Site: brandenburg
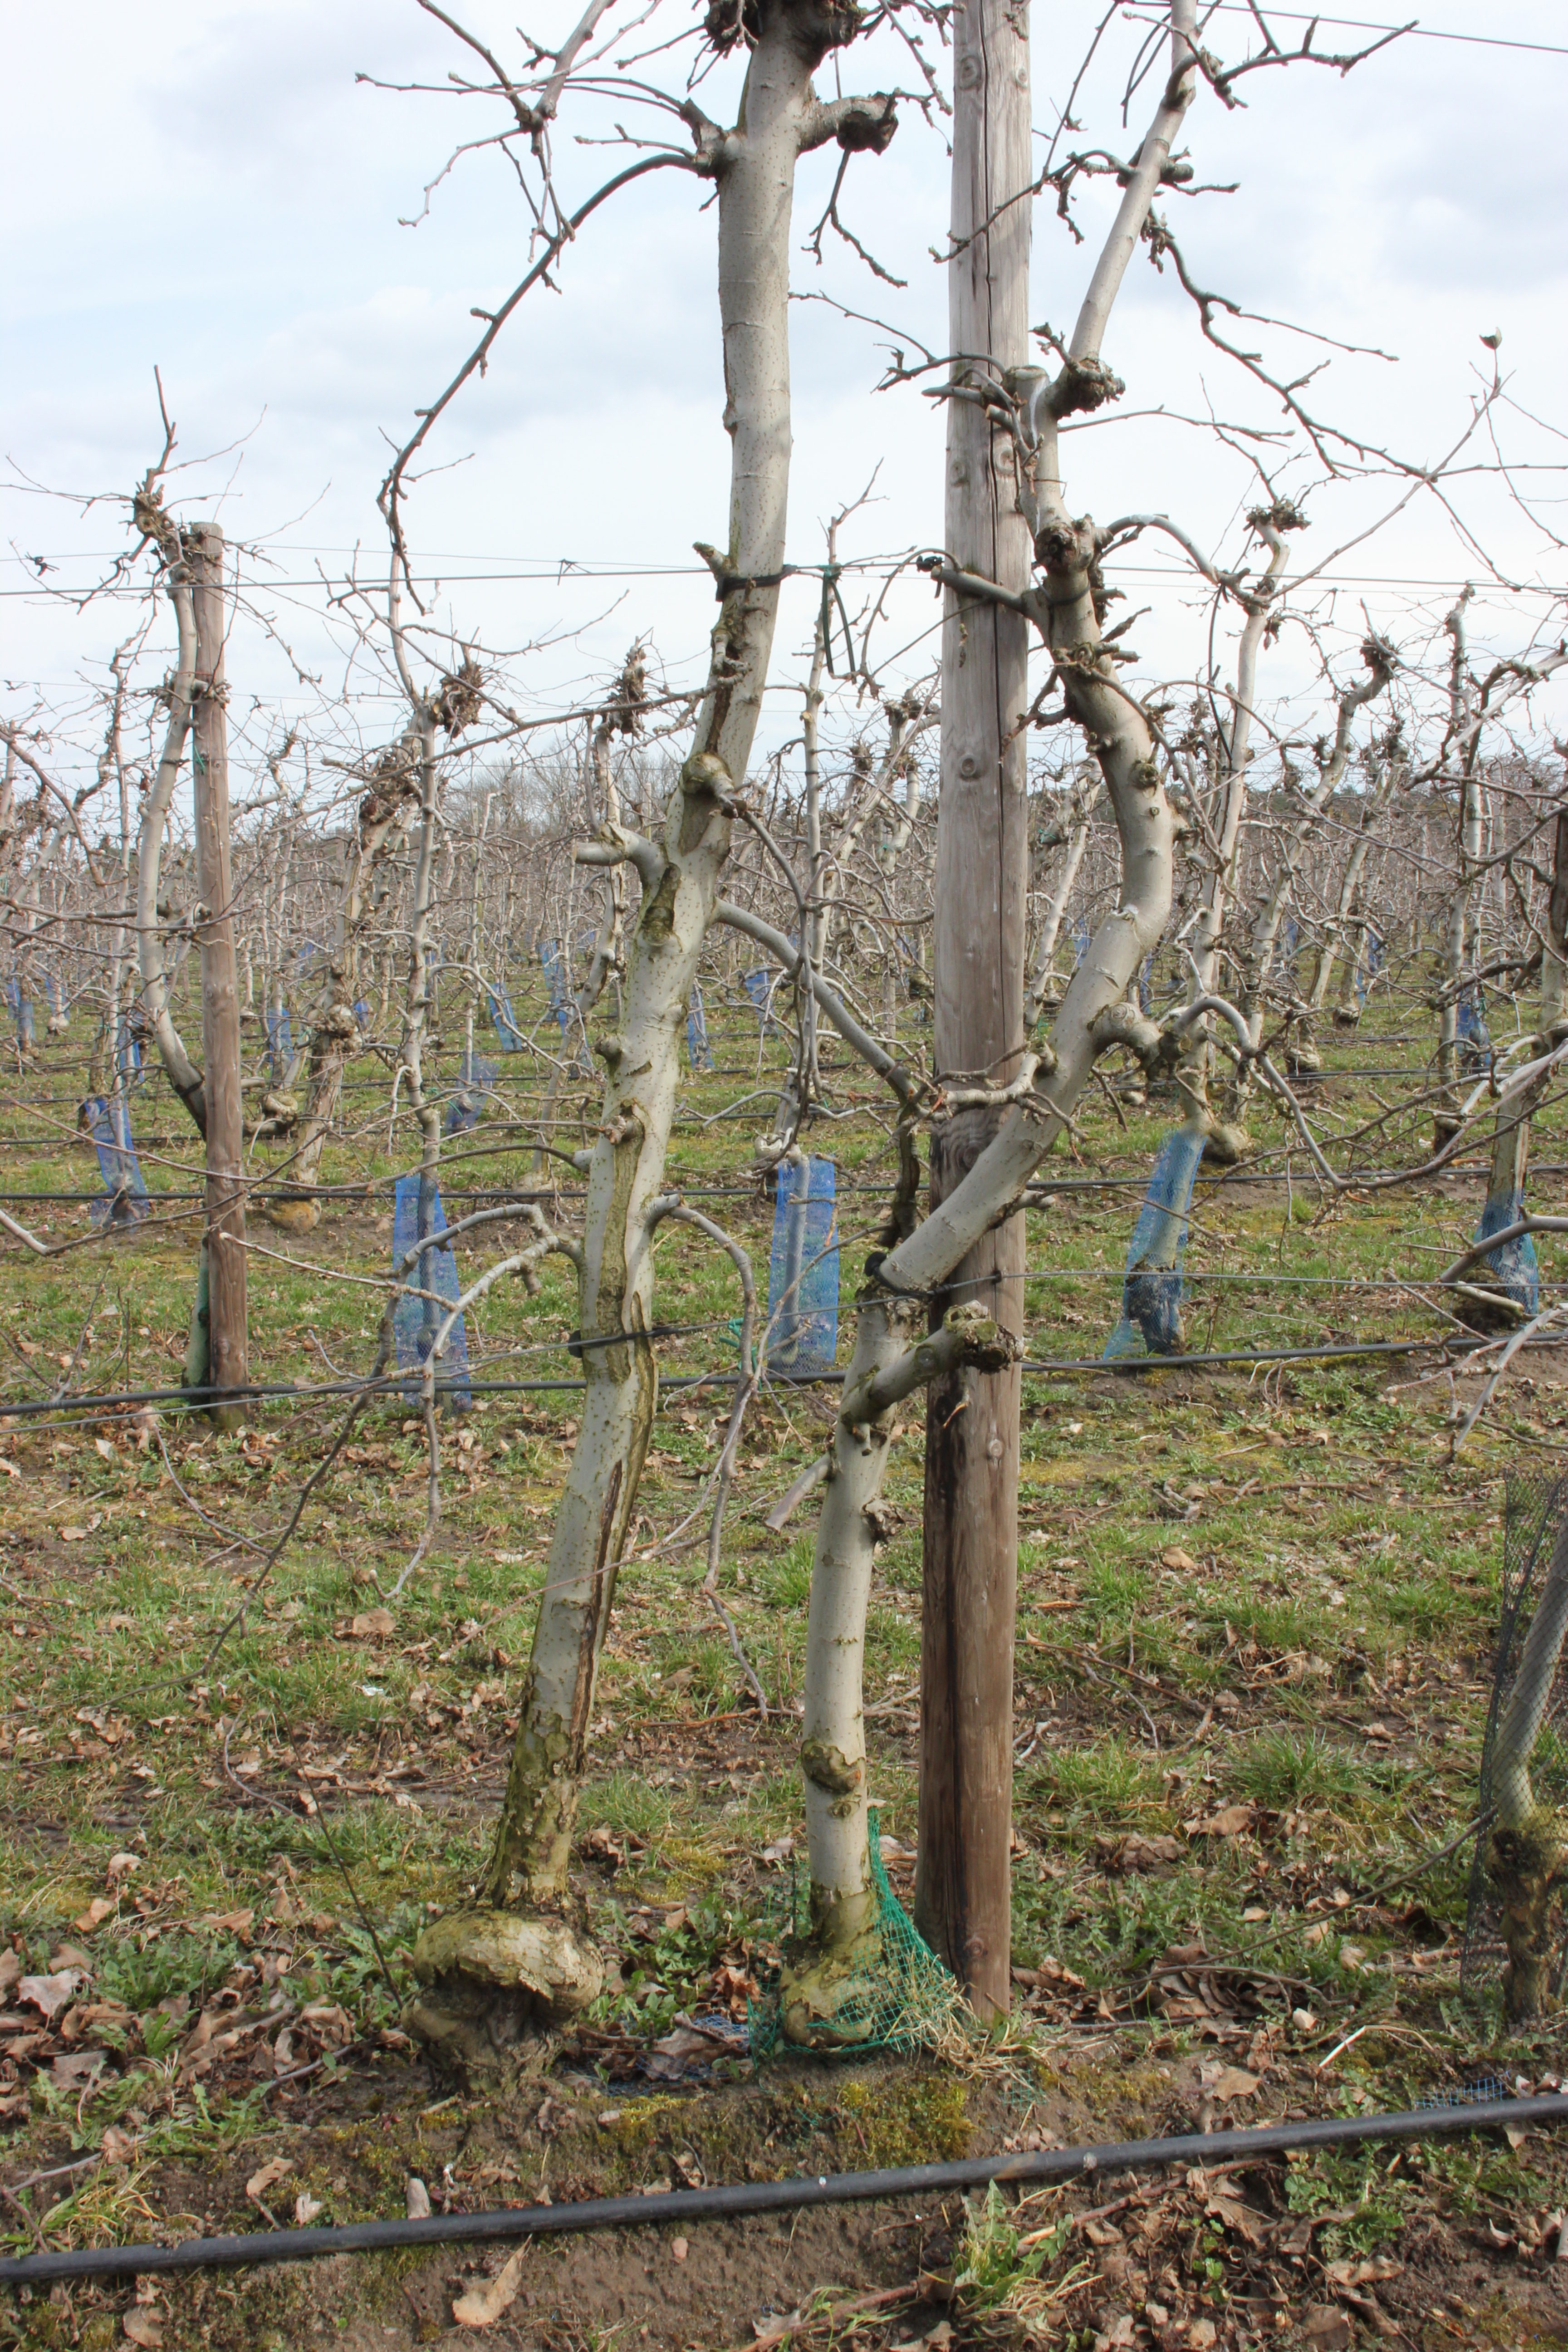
Growth stage (BBCH 01): Bud development